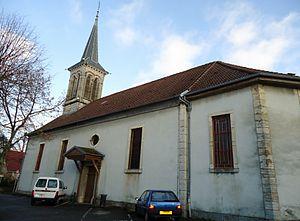
Temple protestant à Beaucourt
Beaucourt est une commune française située dans le département du Territoire de Belfort en région Bourgogne-Franche-Comté.